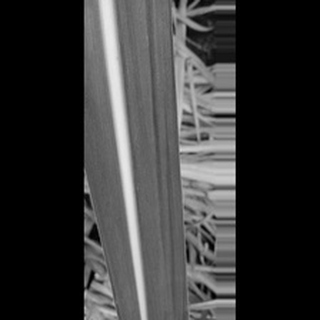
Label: healthy_sugarcane